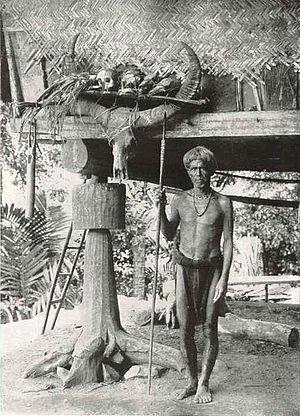
En anthropologie, on parle de chasseurs de têtes pour évoquer des groupes humains ayant pour coutume de conserver les têtes des personnes qu'elles ont tuées dans ce but exclusif et pour lesquels cette pratique revêt un rôle culturel et social central. La chasse aux têtes a été décrite à l'époque historique dans certaines parties de l'Océanie, en Asie du sud, du sud-est, de l'ouest ainsi qu'en Afrique centrale et en Amérique centrale. Elle a également été rapportée, dans l'Antiquité, en Europe, chez certaines tribus Celtes, chez les peuples germaniques de l'ouest, et chez les Scythes. Elle a été pratiquée en Europe jusqu'à la fin du Moyen Âge, en Irlande ainsi qu'à la frontière entre l'Angleterre et l'Écosse, et, jusqu'au XIXᵉ siècle, au Monténégro, en Croatie et dans l'ouest de l'Herzégovine.